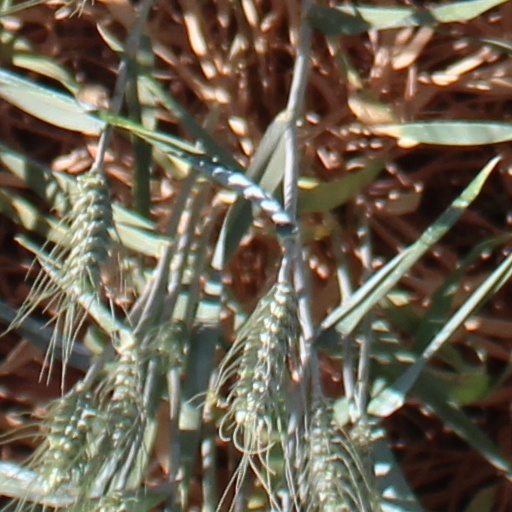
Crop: wheat